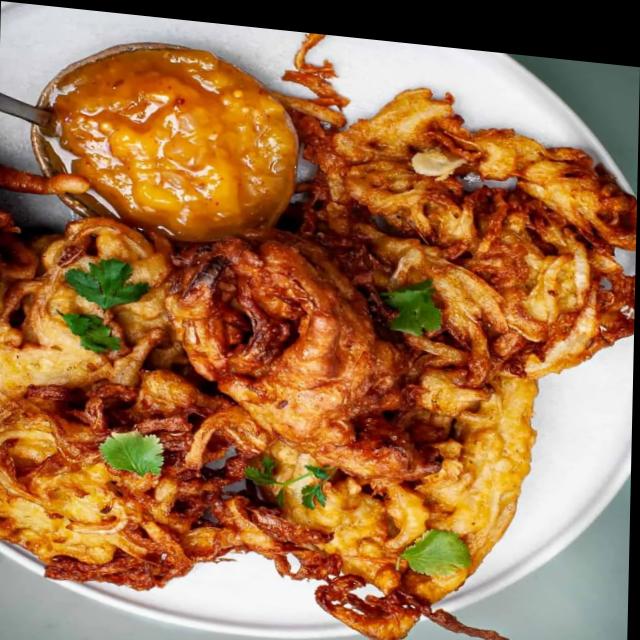
Dish: pakode